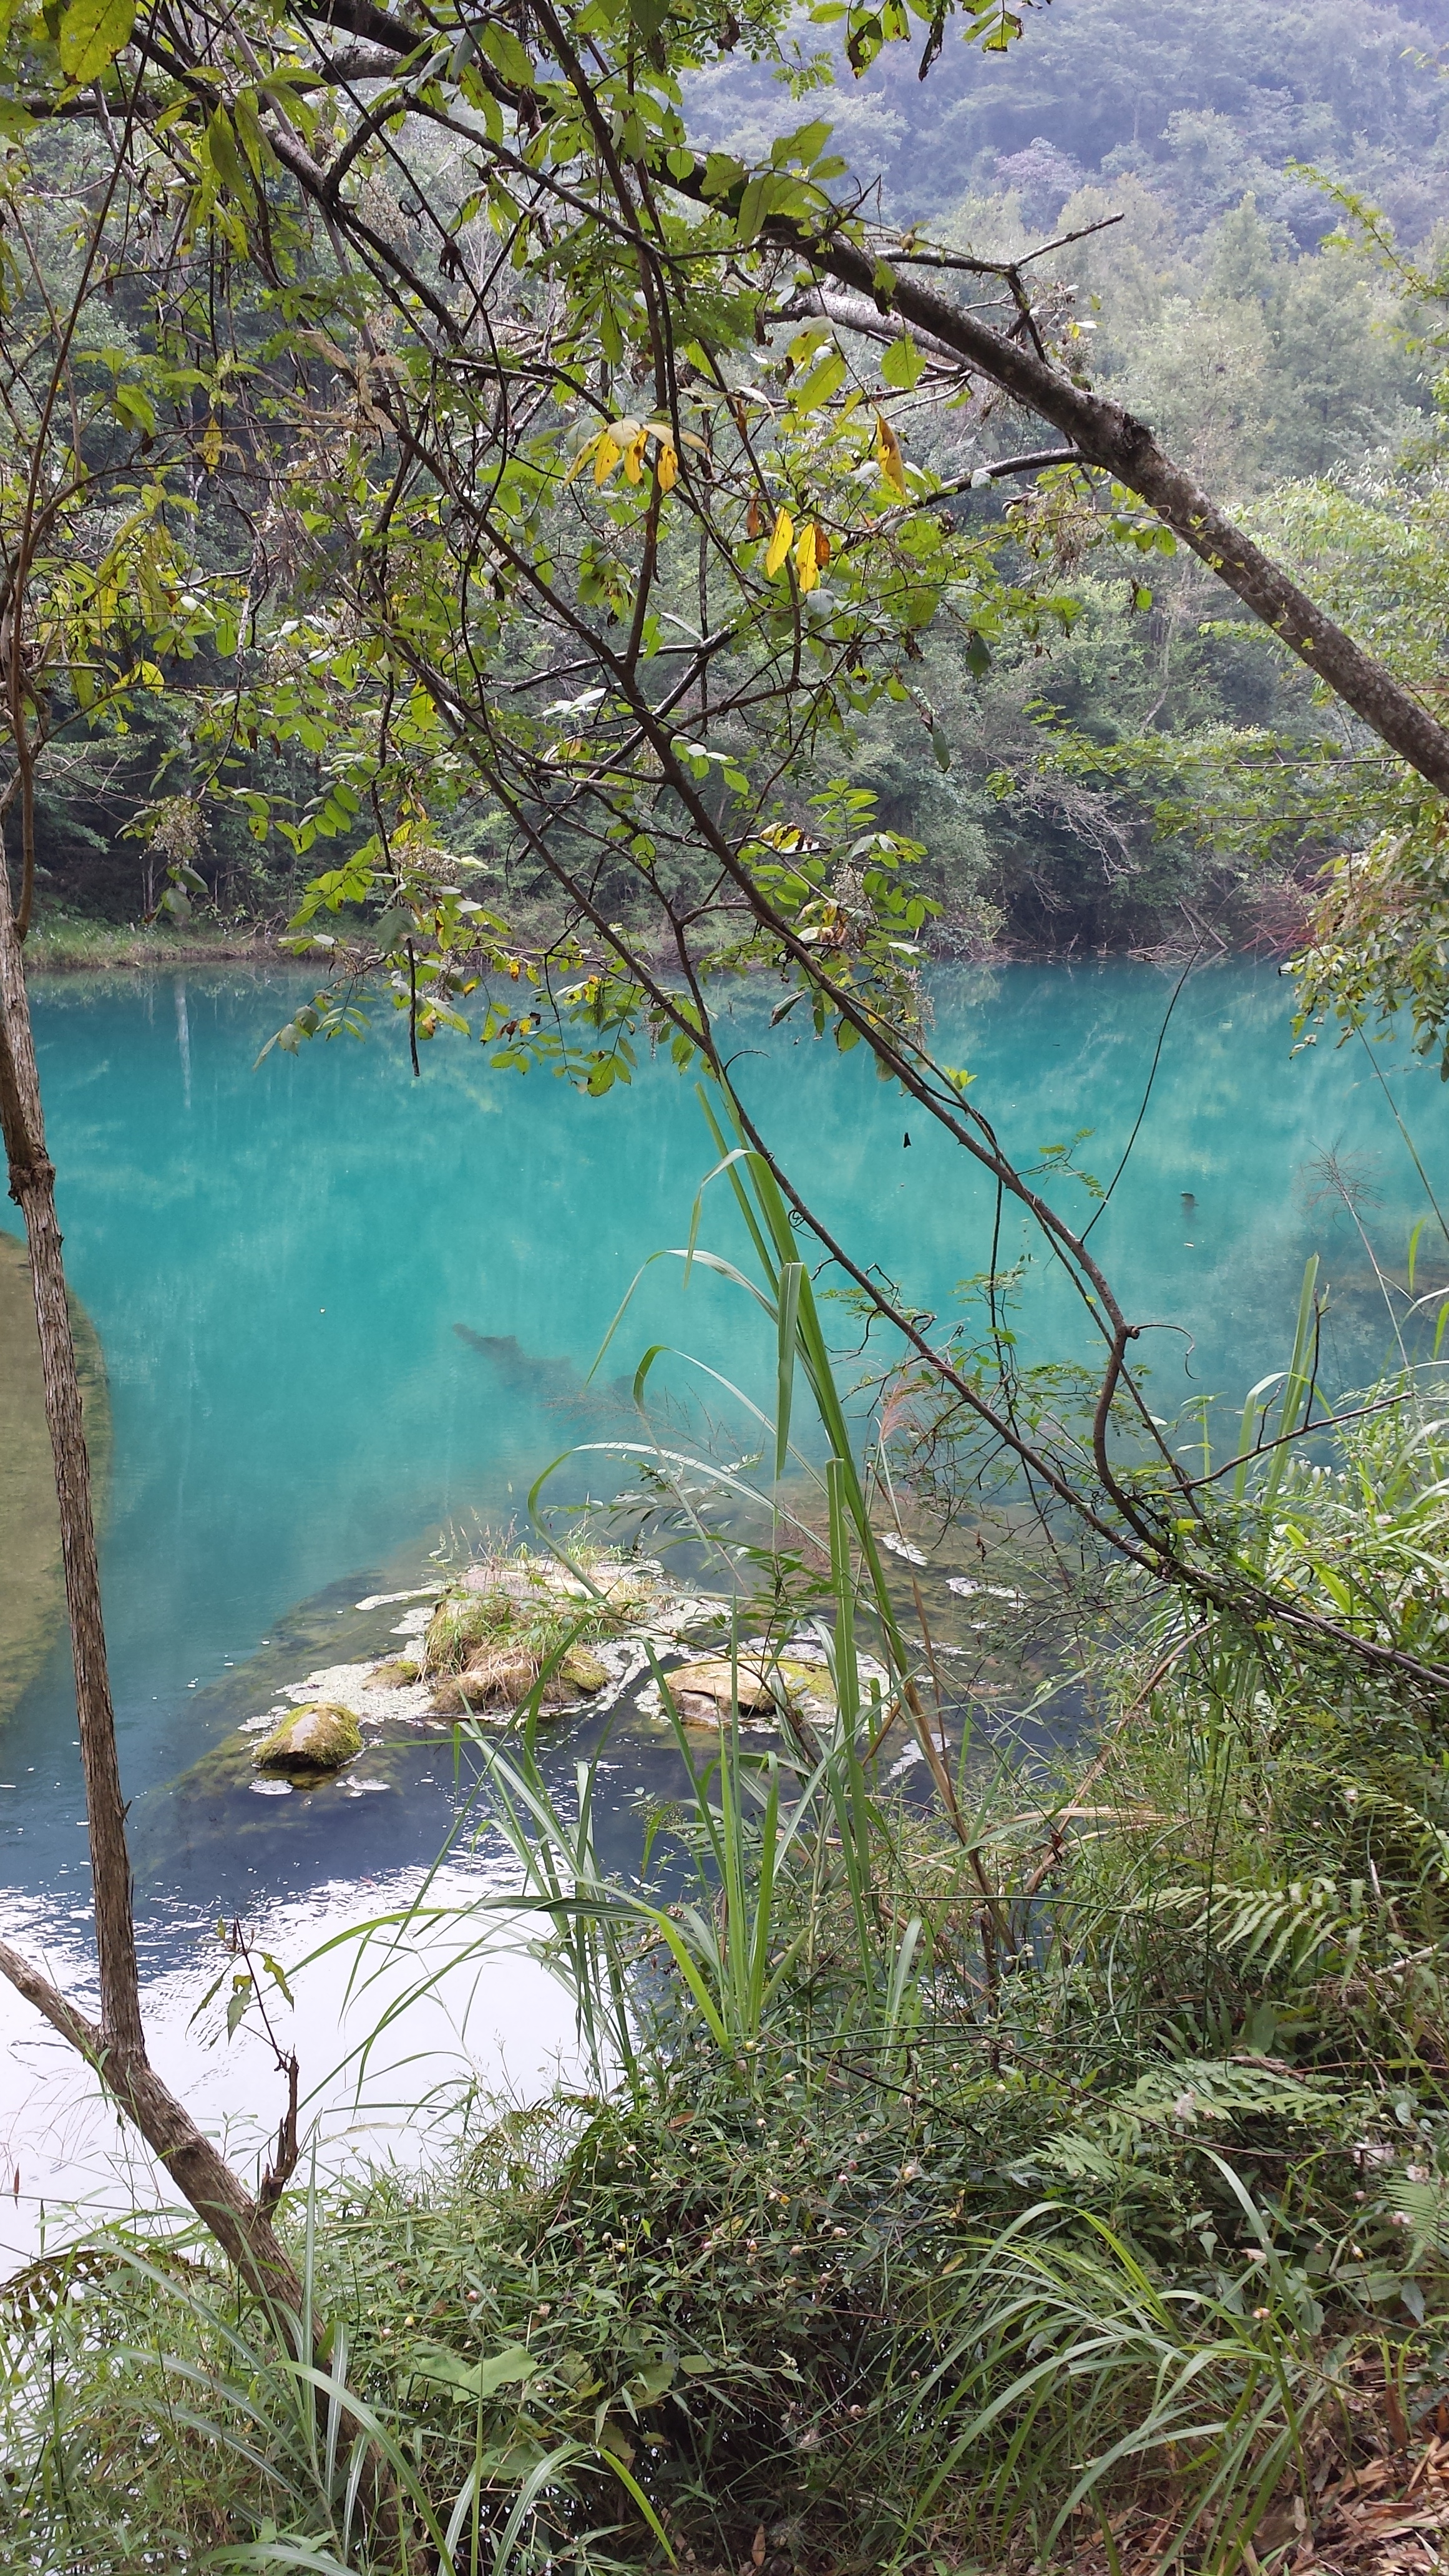
tree, water, nature, branch, flower, lake, river, pond, stream, green, jungle, flora, body of water, wetland, habitat, natural environment